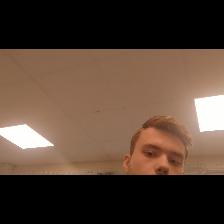
Label: Human